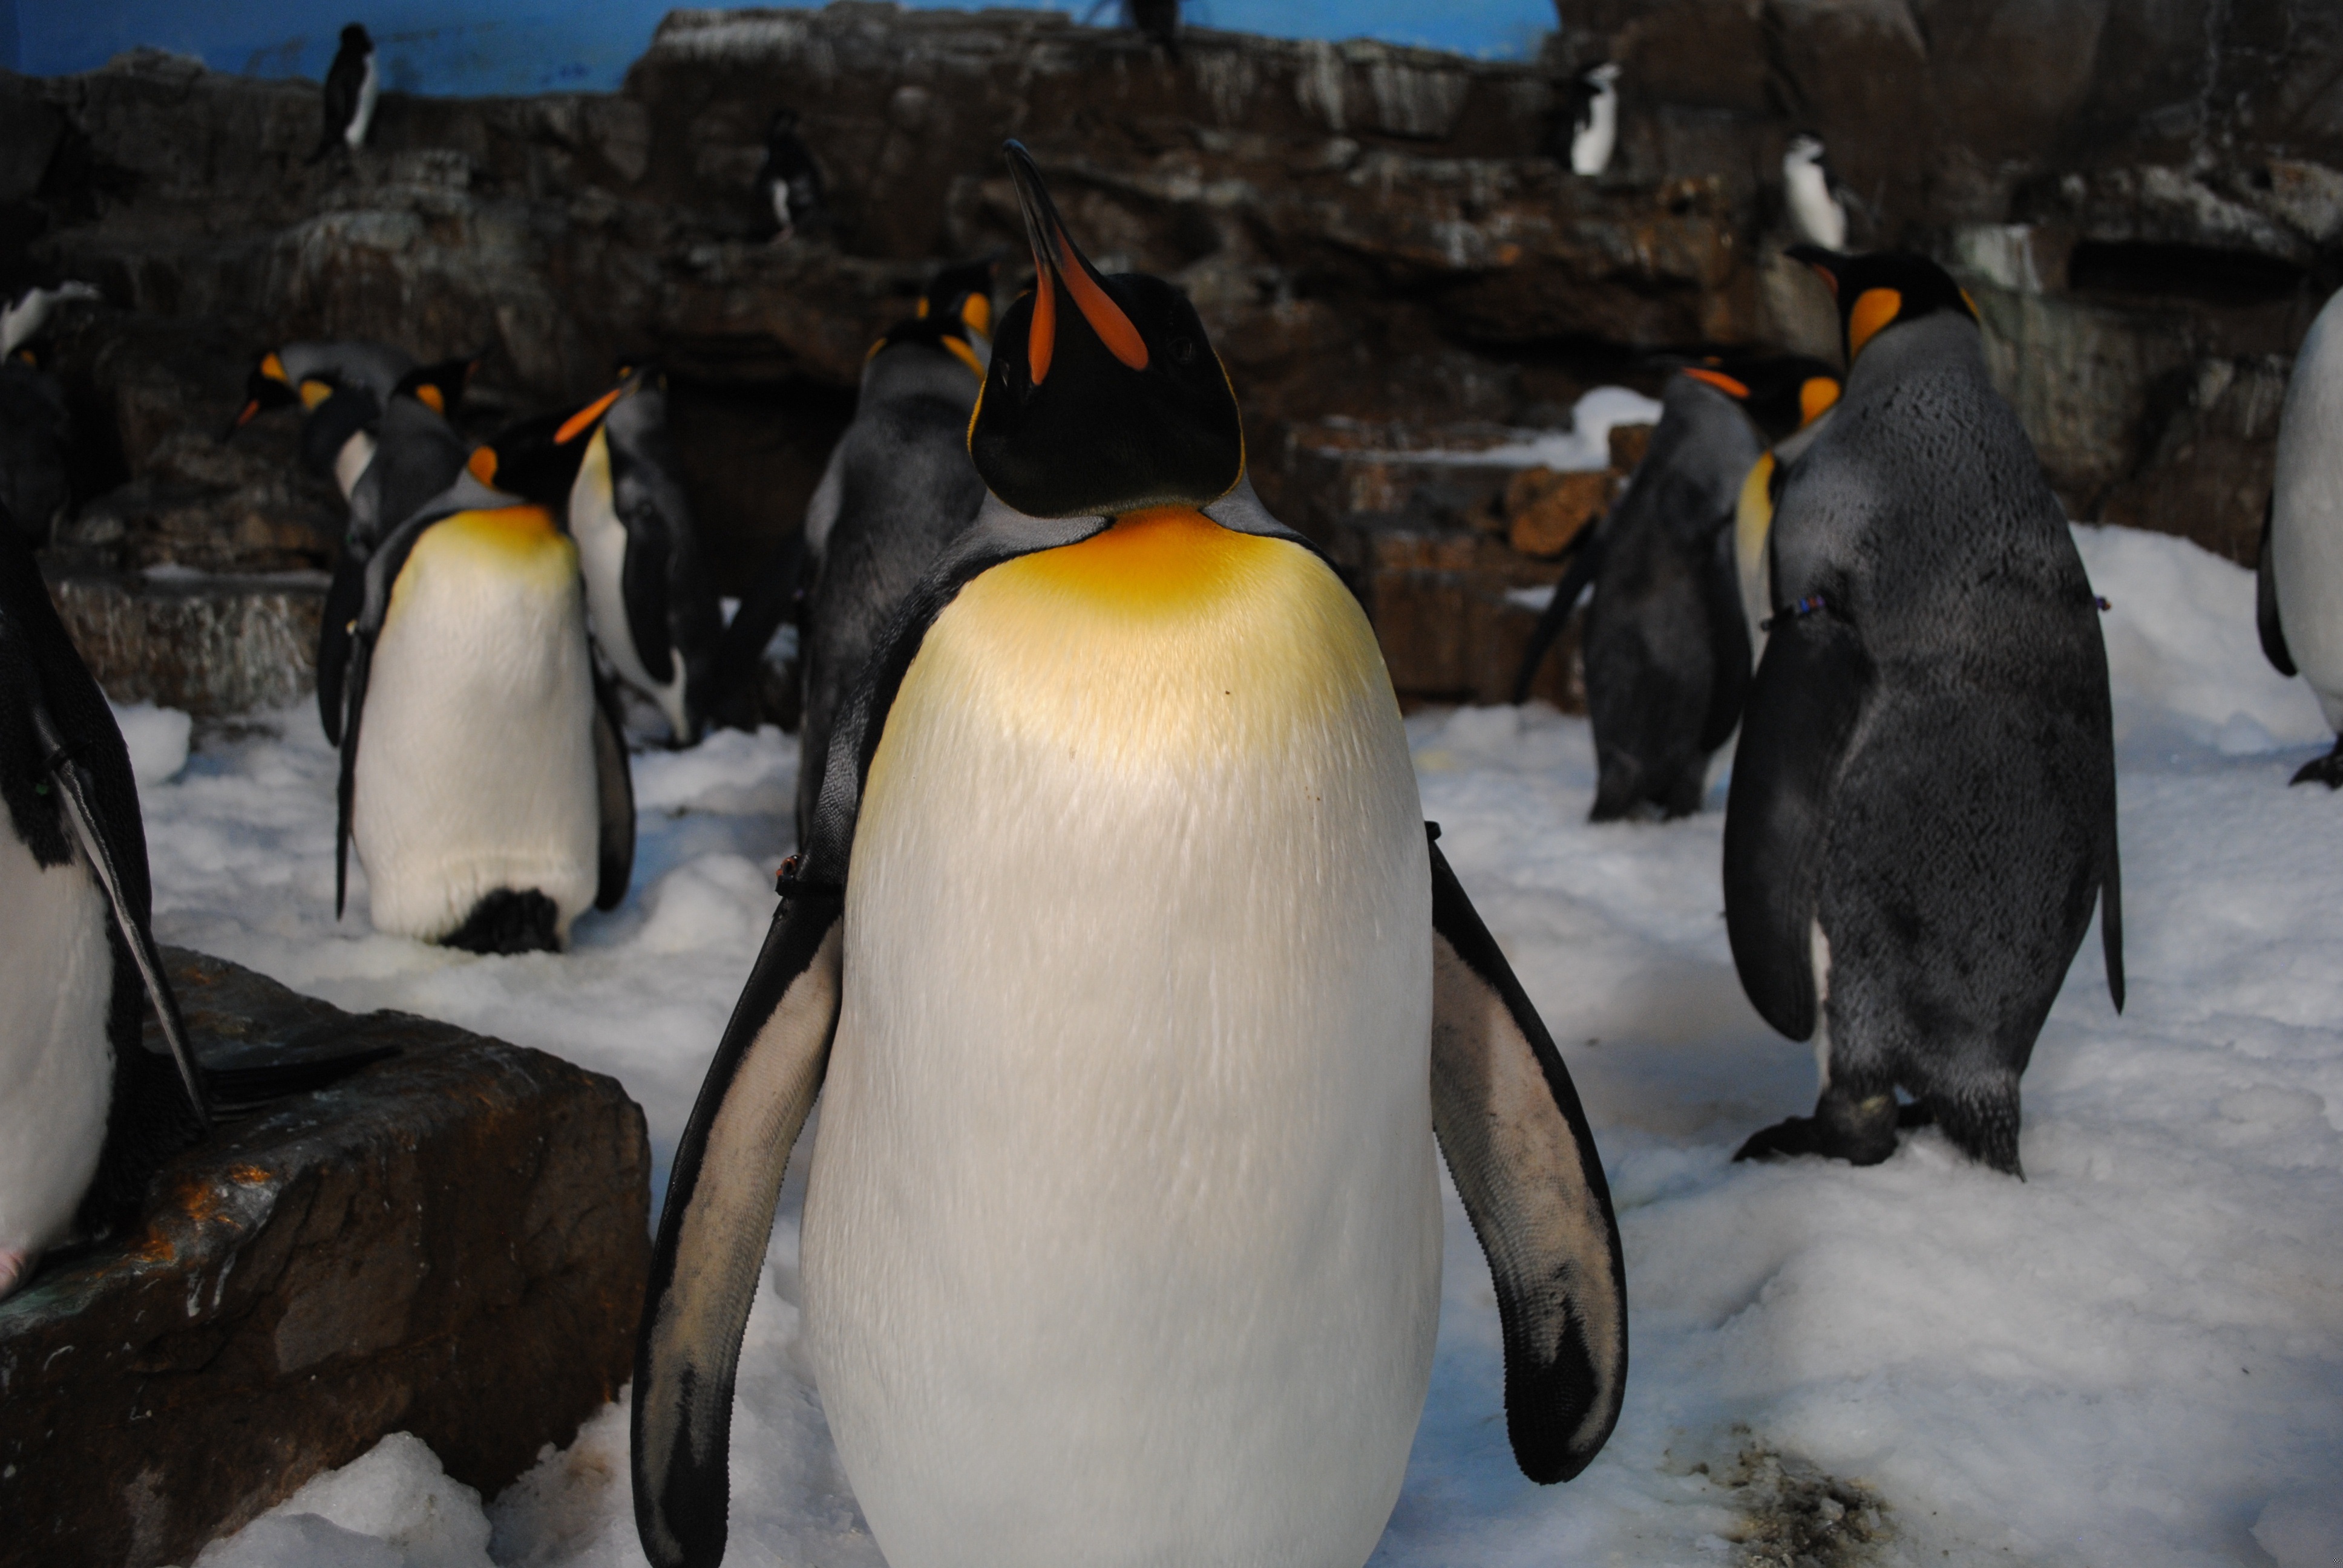
nature, bird, group, cute, crowd, wildlife, zoo, beak, fauna, penguin, vertebrate, funny, cuddly, penguins, seaworld, san antonio, flightless bird, king penguin, south pole, sea world